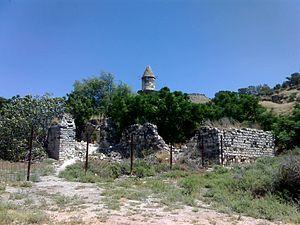
Hattin était un village arabe abandonné lors de la guerre israélo-arabe de 1948 après une action de représailles des Special Night Squads, elle-même réponse au massacre de Tibériade. Il est situé à 8 kilomètres à l'ouest de la ville de Tibériade. C'est le site probable de la bataille de Hattin.